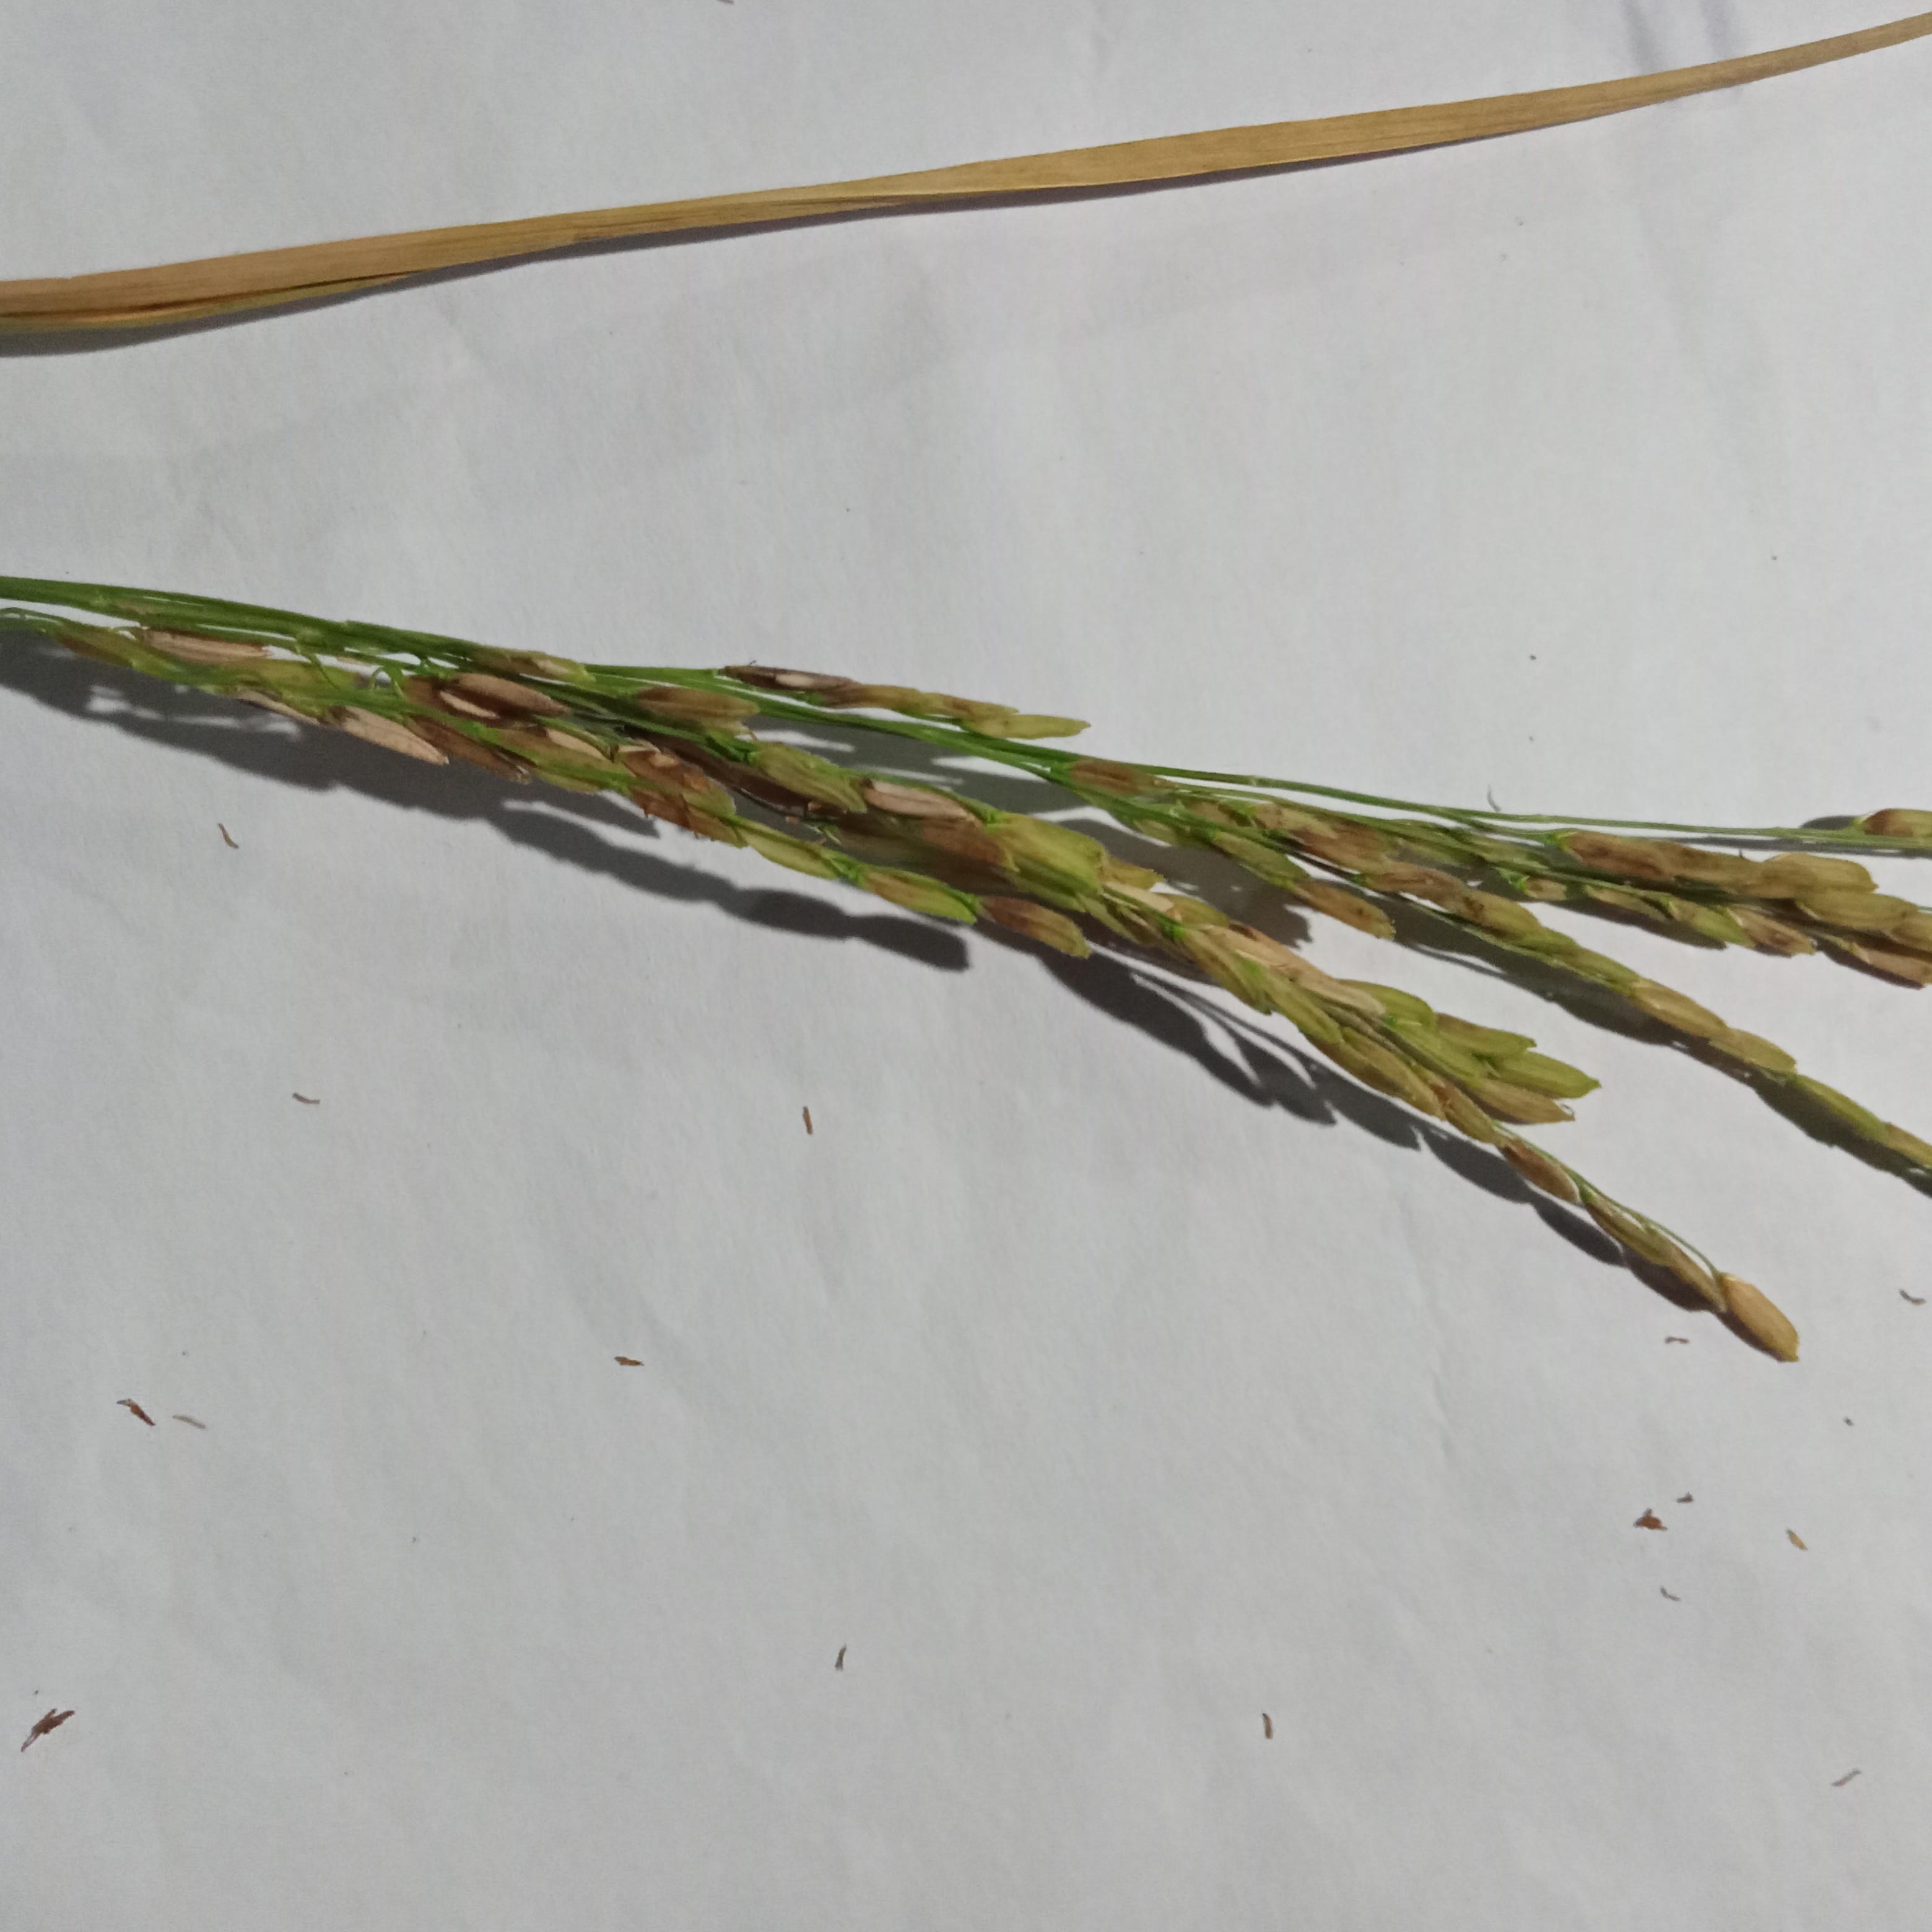
Label: Rice___Neck_Blast